Valkyrie

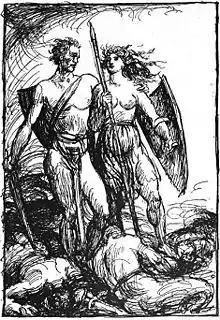
Helgi Hundingsbane and Sigrún (1919) by Robert Engels

In the poem "Helgakviða Hjörvarðssonar", a prose narrative says that an unnamed and silent young man, the son of the Norwegian King Hjörvarðr and Sigrlinn of Sváfaland, witnesses nine valkyries riding by while sitting atop a burial mound. He finds one particularly striking; this valkyrie is detailed later in a prose narrative as Sváva, King Eylimi's daughter, who "often protected him in battles". The valkyrie speaks to the unnamed man, and gives him the name "Helgi" (meaning "the holy one"). The previously silent Helgi speaks; he refers to the valkyrie as "bright-face lady", and asks her what gift he will receive with the name she has bestowed upon him, but he will not accept it if he cannot have her as well. The valkyrie tells him she knows of a hoard of swords in Sigarsholm, and that one of them is of particular importance, which she describes in detail. Further into the poem, Atli flytes with the female jötunn Hrímgerðr. While flyting with Atli, Hrímgerðr says that she had seen 27 valkyries around Helgi, yet one particularly fair valkyrie led the band: